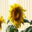
Label: sunflower